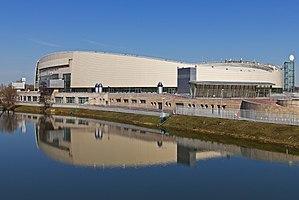
Centre de patinage à Kolomna en Russie Magyar: A kolomnai gyorskorcsolya-aréna Oroszországban Italiano: L'arena di pattinaggio di velocità su ghiaccio di Kolomna in Russia. 한국어: 러시아 콜롬나의 스피드 스케이팅 경기장